Elsinore (video game)

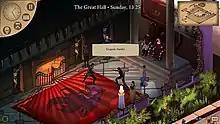
Laertes and Hamlet duel as Ophelia watches. The journal and other ways the player can see what is happening in Elsinore Castle are found in the top left, while a map shows Ophelia's current location in the top right.

"Elsinore" is a point-and-click adventure game based on William Shakespeare's play "Hamlet". The player controls the character of Ophelia as she experiences a time loop leading up to the tragedy at the end of the play. During the four days leading up to those events, the player moves Ophelia throughout Elsinore Castle and talks with its residents in order to manipulate the outcome of events. The conversations the player has leads to unforeseen outcomes in which tragedy still occurs in other ways—furthermore, every time Ophelia dies, the time loop begins again, four days before the end of "Hamlet".